List of cathedrals in Montenegro

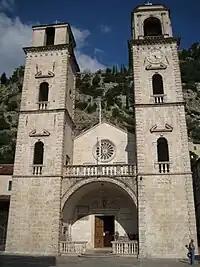
Cathedral of St. Tryphon in Kotor.

This is the list of cathedrals in Montenegro sorted by denomination.